Mistral (wind)

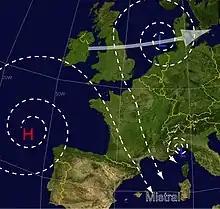
Schematic diagram of mistral wind occurrence in Europe.

The mistral helps explain the unusually sunny climate (2700 to 2900 hours of sunshine a year) and clarity of the air of Provence. When other parts of France have clouds and storms, Provence is rarely affected for long, since the mistral quickly clears the sky. In less than two hours, the sky can change from completely covered to completely clear. The mistral also blows away the dust, and makes the air particularly clear, so that during the mistral it is possible to see mountains and farther away. This clarity of the air and light is one of the features that attracted many French impressionist and post-impressionist artists to the South of France.